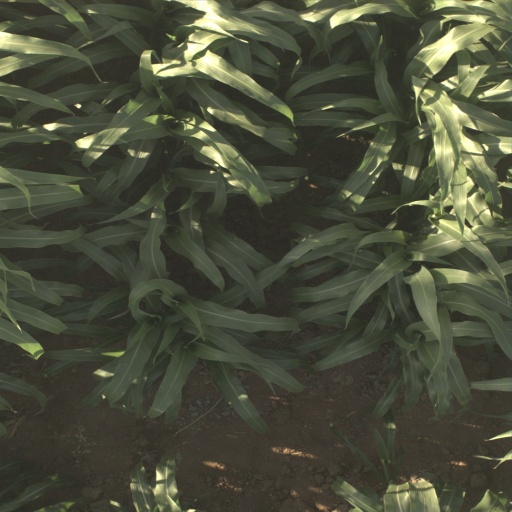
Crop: sorghum